Cladosiphon okamuranus

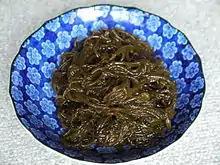
Japanese ""Mozuku"" dish

A group of researchers from Okinawa Institute of Science and Technology Graduate University conducting DNA research decoded S-strain genome for "Cladosiphon okamuranus" and found that its size was roughly 140 Mbp and smaller relative to other brown alga. They also made a rough estimate on the number of genes "C. okamuranus" has and found 13,640 genes.